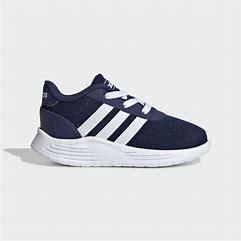
Brand: Adidas
Model: Lite Racer 2